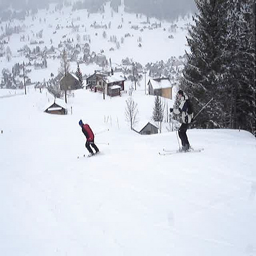
Two skiers heading down a slope with many houses at the bottom.
two adults on a snowy mountain snowboarding and skiing
Two young men on skis near a wintery village.
A pair of skiers ski down a snowy slope during a snowfall.
two people riding skis on a snowy slope